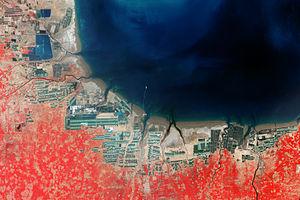
La baie de Laizhou, en mandarin simplifié 莱州湾, en mandarin traditionnel 萊州灣, en pinyin Láizhōu Wān, est une baie située dans la mer de Bohai en mer Jaune.